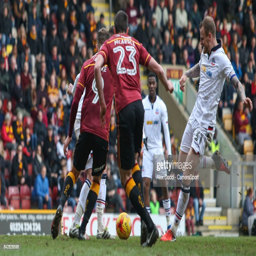
football player scores his sides first goal during the match .